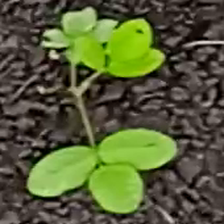
Weed species: Asian_Pigeonwings_(Clitoria Ternatea)